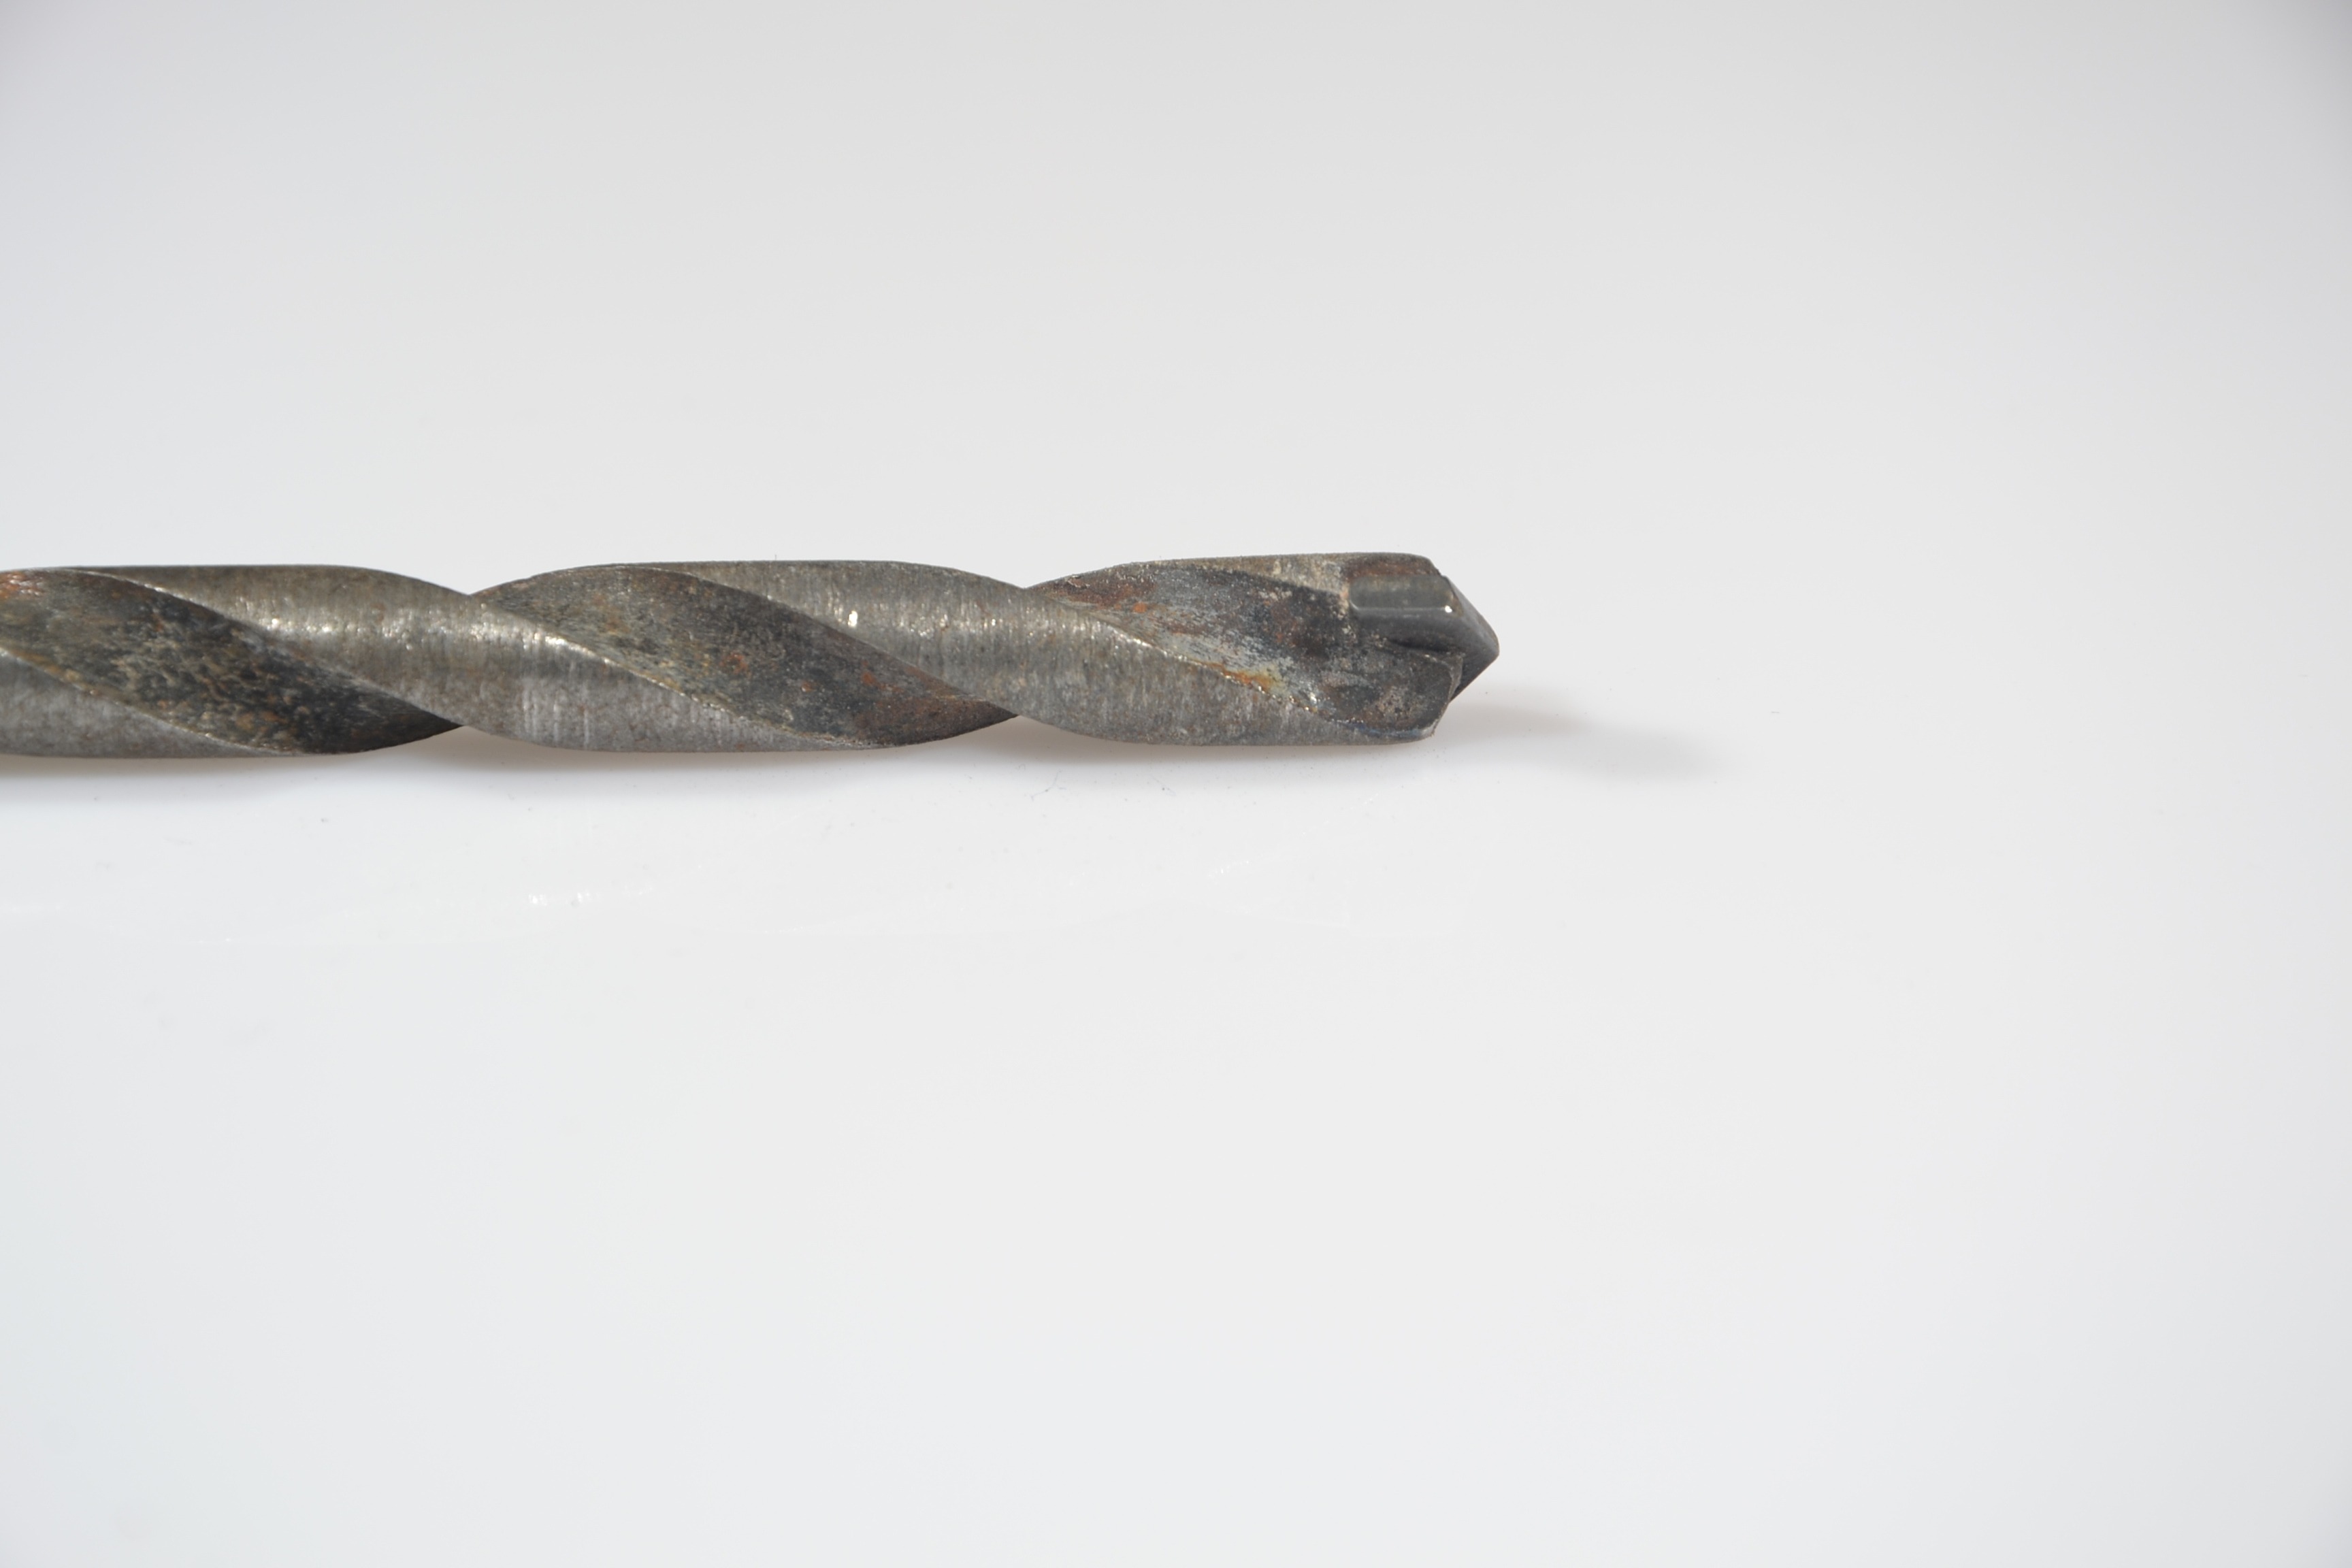
hand, building, tool, material, drill, art, tools, timber, builder, the bit